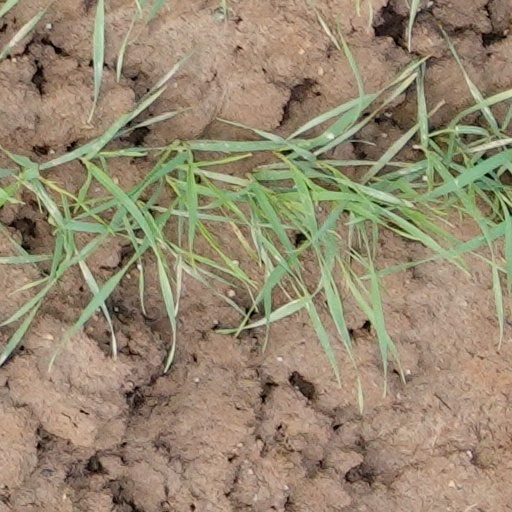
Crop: wheat